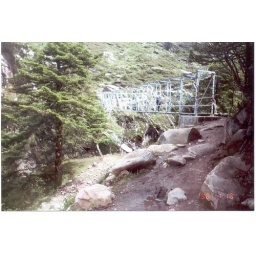
New suspension bridge erected over a previously used wooden one.